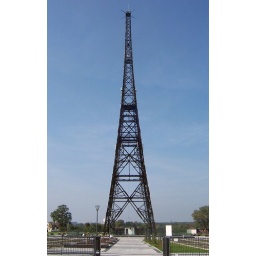
The radio tower is said to be the tallest wooden structure in the world, at 110 meters high.